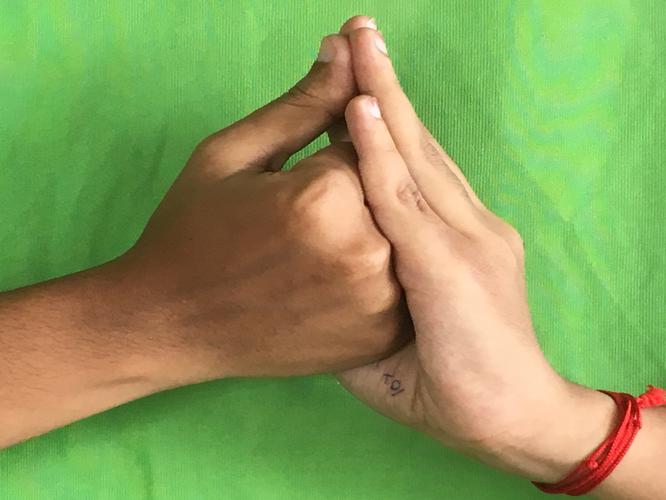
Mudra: Shanka
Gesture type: double_hand